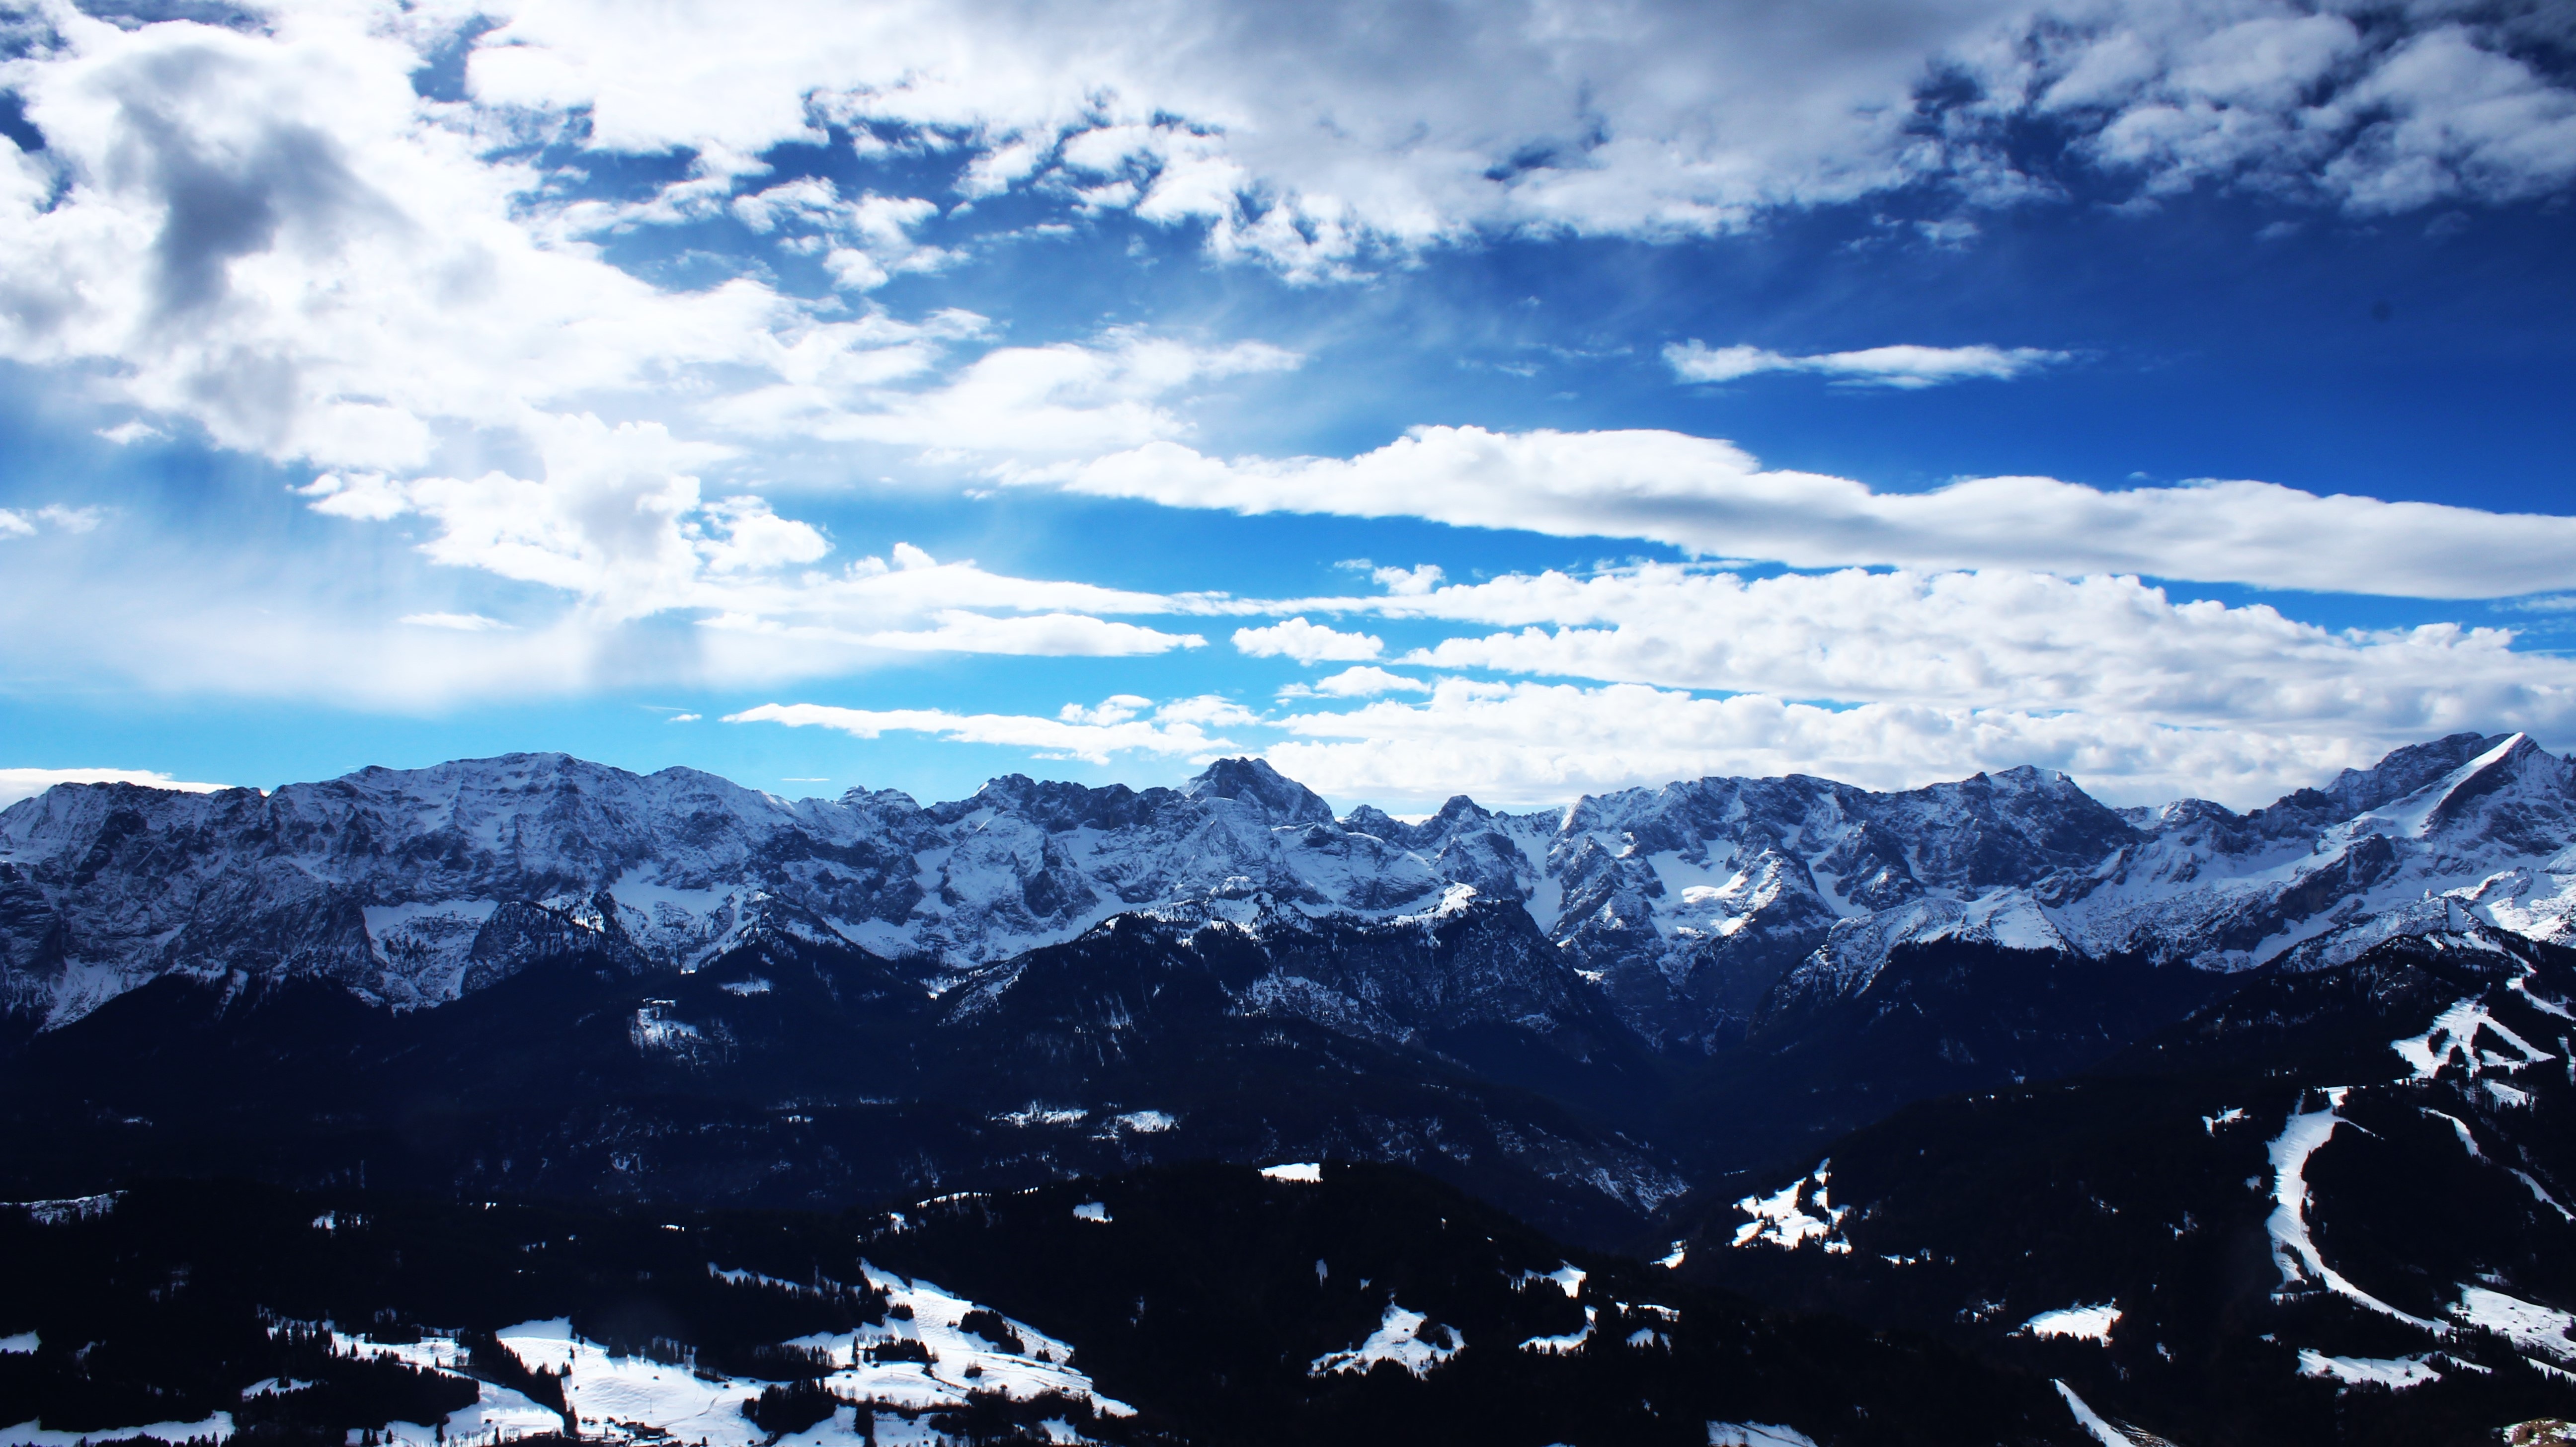
landscape, nature, forest, mountain, snow, cold, winter, cloud, sky, sunlight, valley, mountain range, panorama, weather, alpine, summit, mountains, alps, outlook, plateau, landform, geographical feature, mountainous landforms